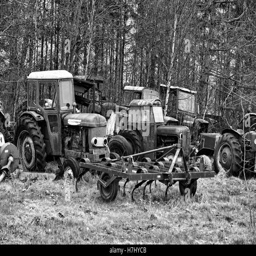
old tractors on a scrap yard